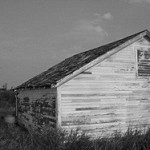
Label: B & W